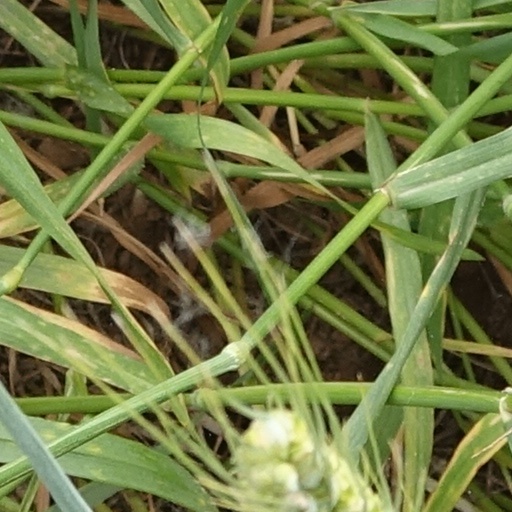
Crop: wheat